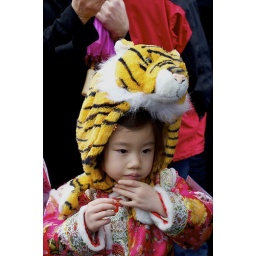
A little girl dressed up as a tiger for the Children's Costume Parade Contest in Chinatown, Seattle